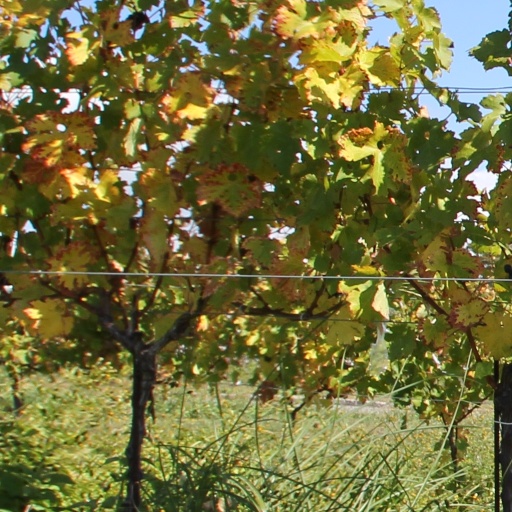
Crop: grape